P. R. Mallory and Co Inc

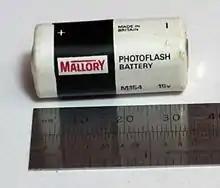
A photoflash battery with the Mallory logo.

P. R. Mallory and Co Inc was a US producer of dry cell batteries (Mercury; alkaline Duracell), electronic components including electrolytic capacitors, and audible warning devices ("Sonalert"). It also was the parent firm of Mallory Batteries Ltd., an Irish producer of Ever Ready batteries. British Ever Ready had a large stake in it by World War II and had a close relationship with Mallory by the late 1960s (in the US, "Eveready" batteries were a trademark of Union Carbide, which had no relationship with P. R. Mallory).